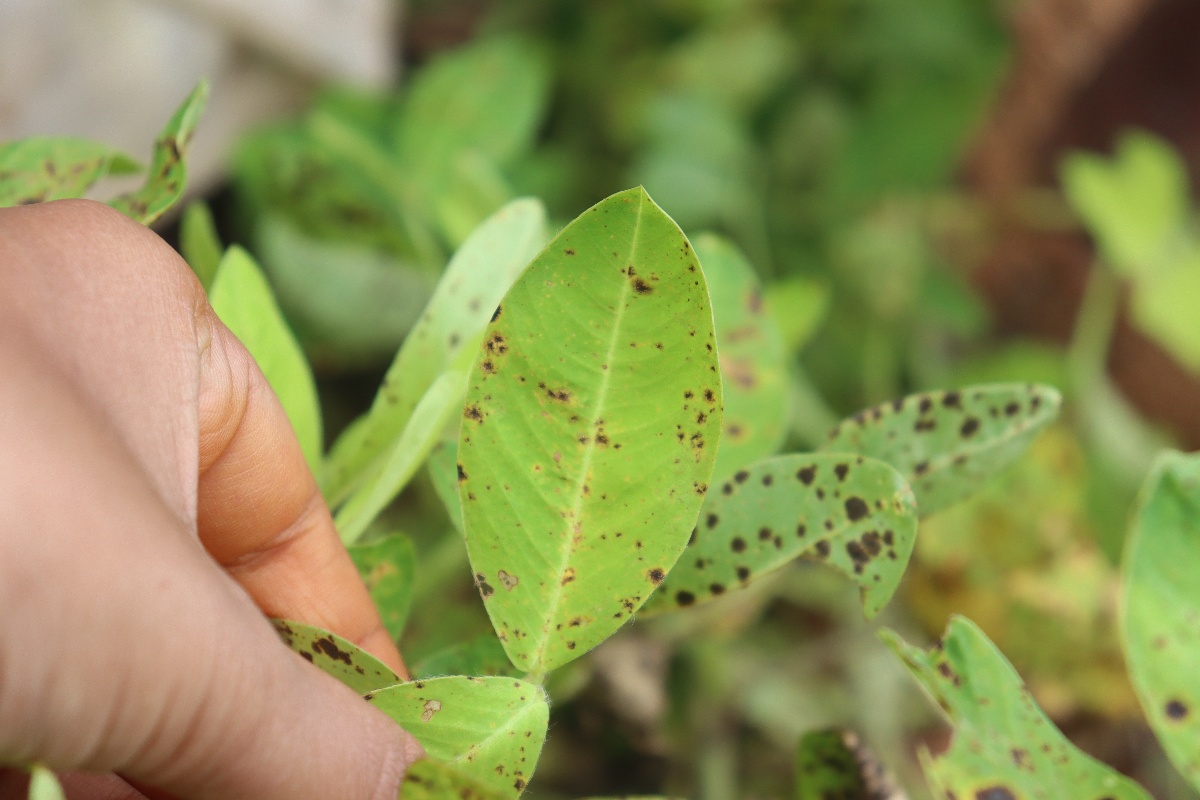
Label: late leaf spot